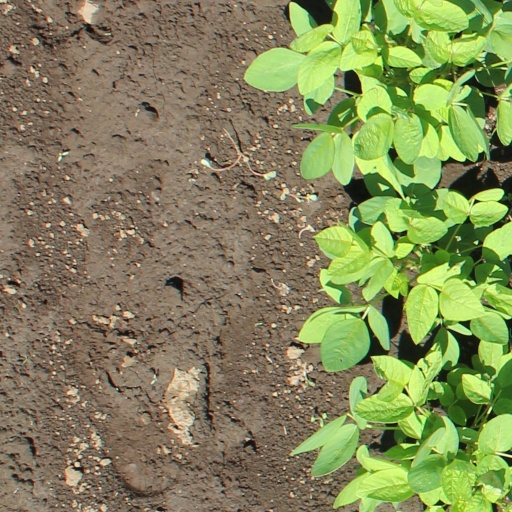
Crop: soybean